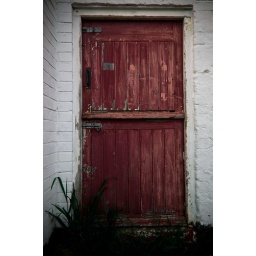
An old red door in Chester. OTT vignetting applied.